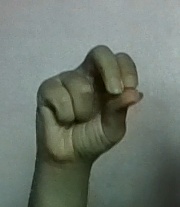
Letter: gaaf